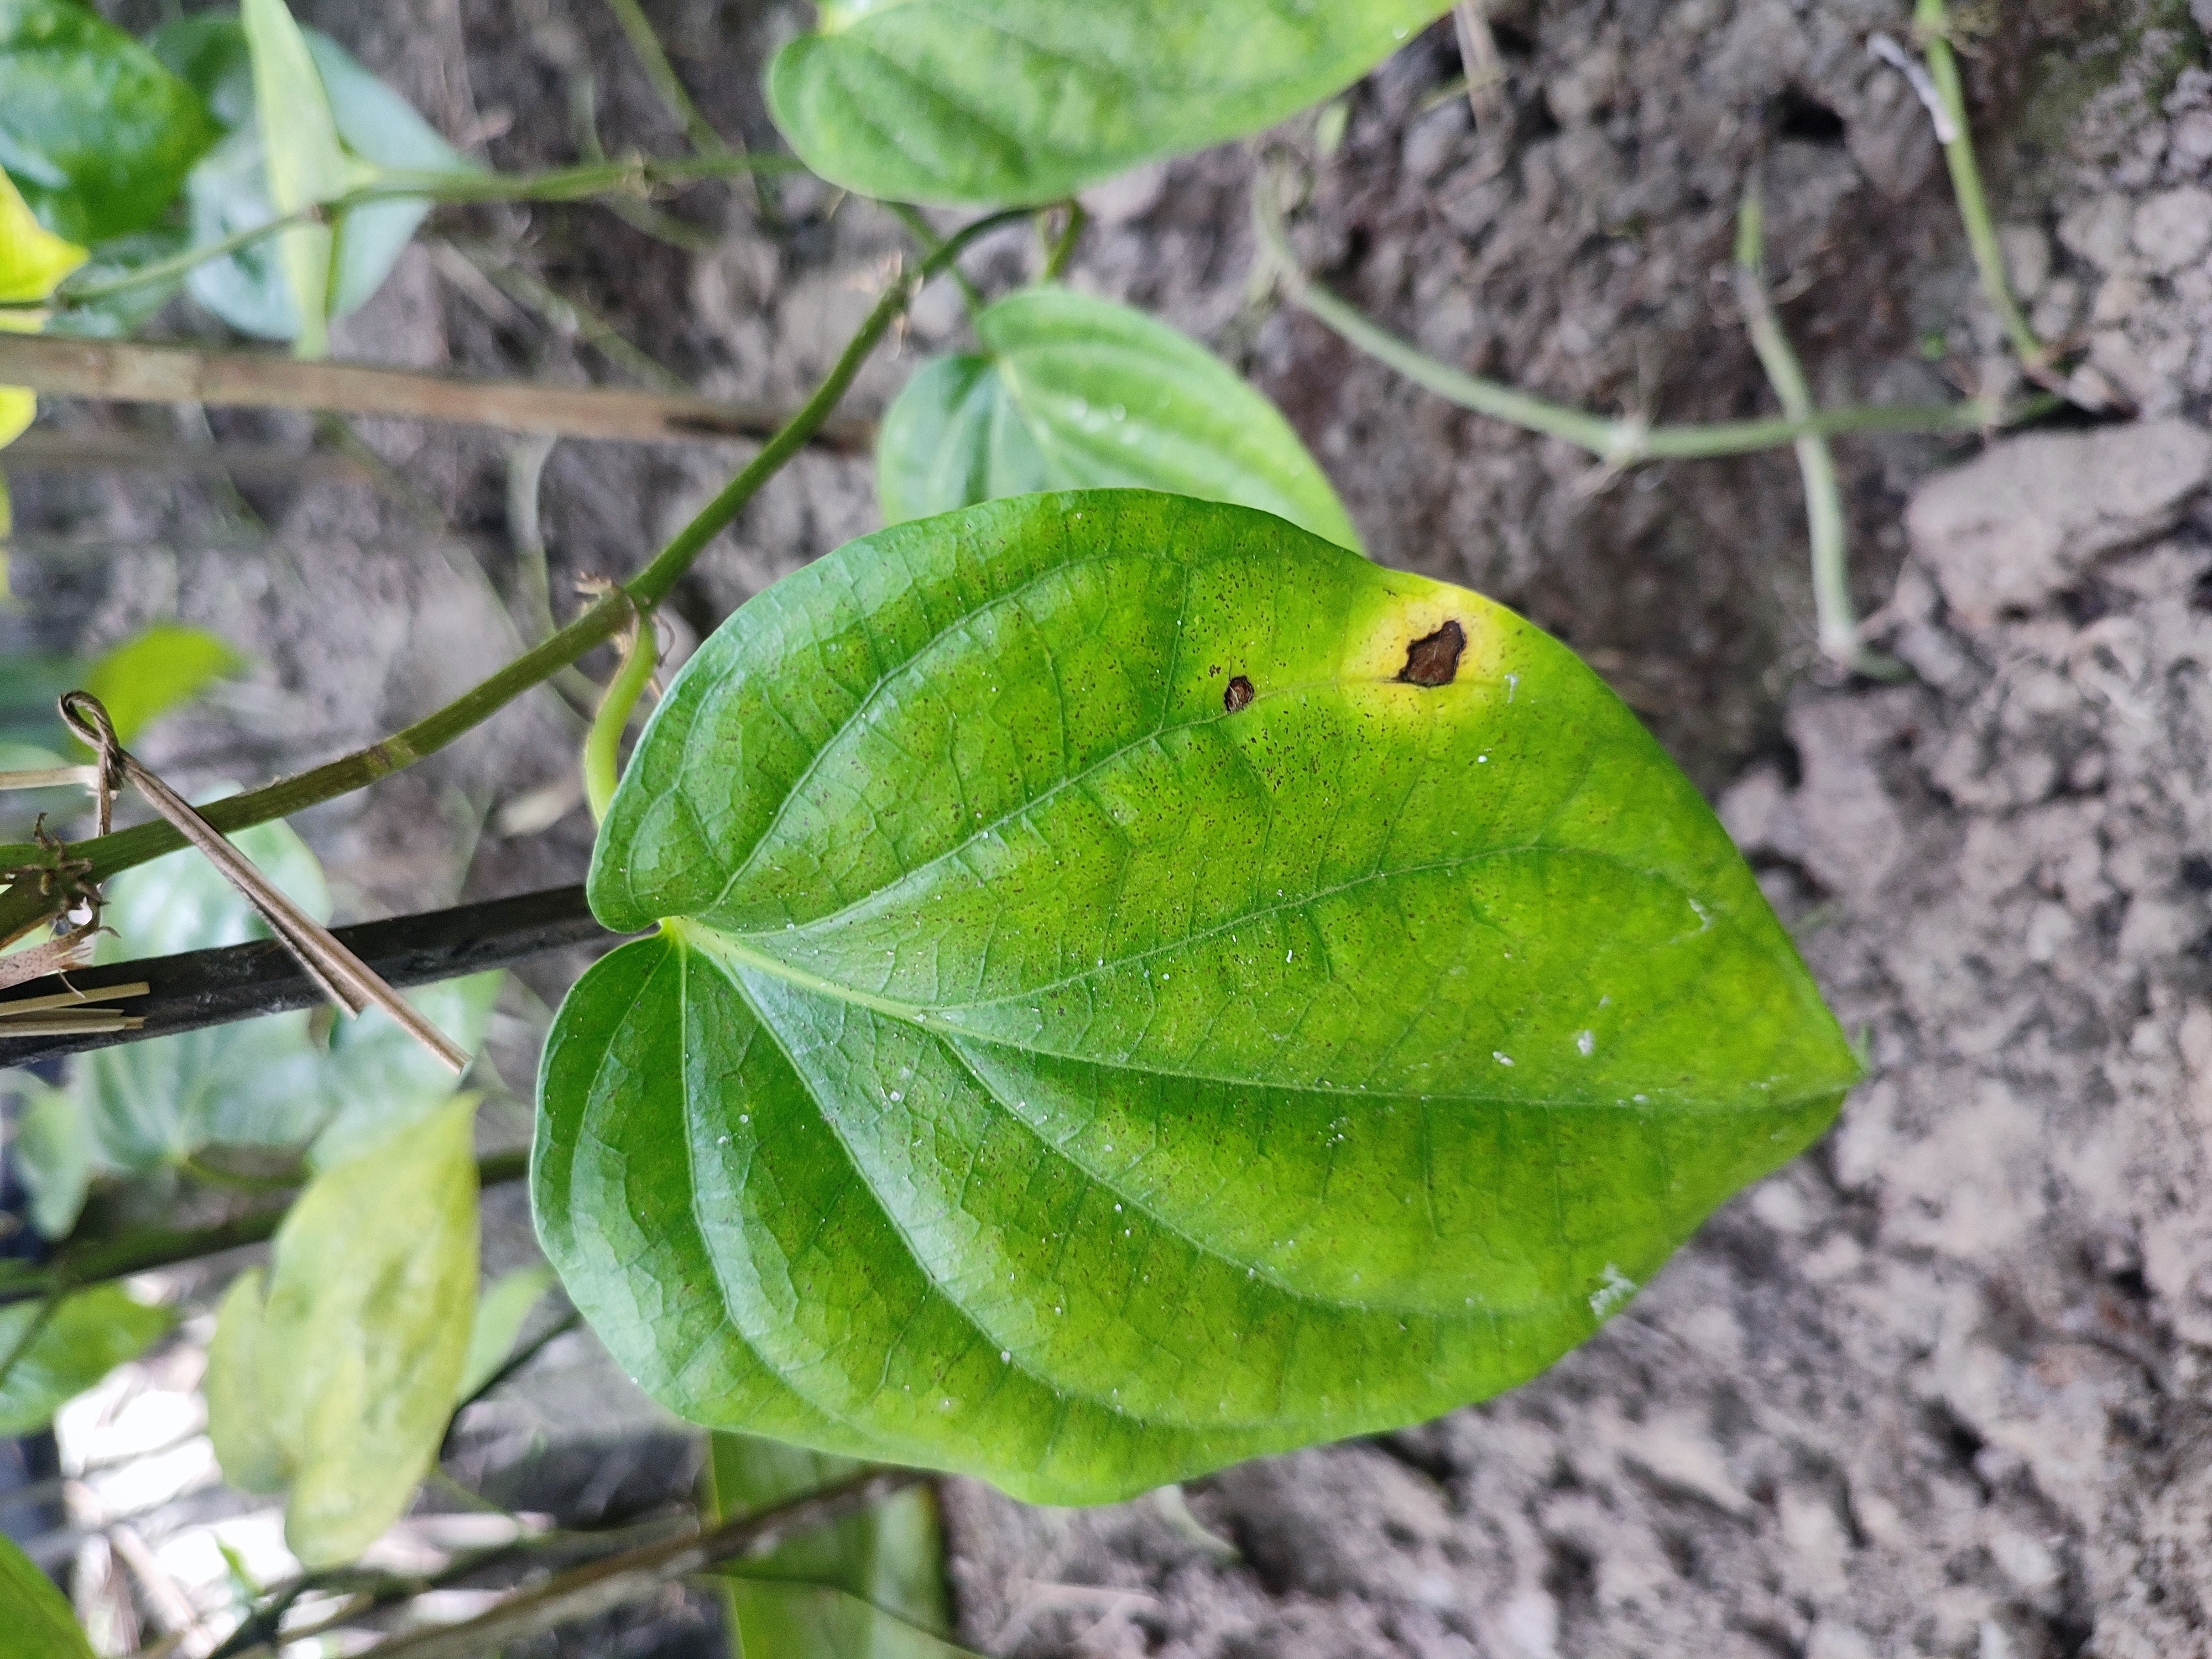
Label: Bacterial_Leaf_Disease